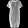
Label: Dress